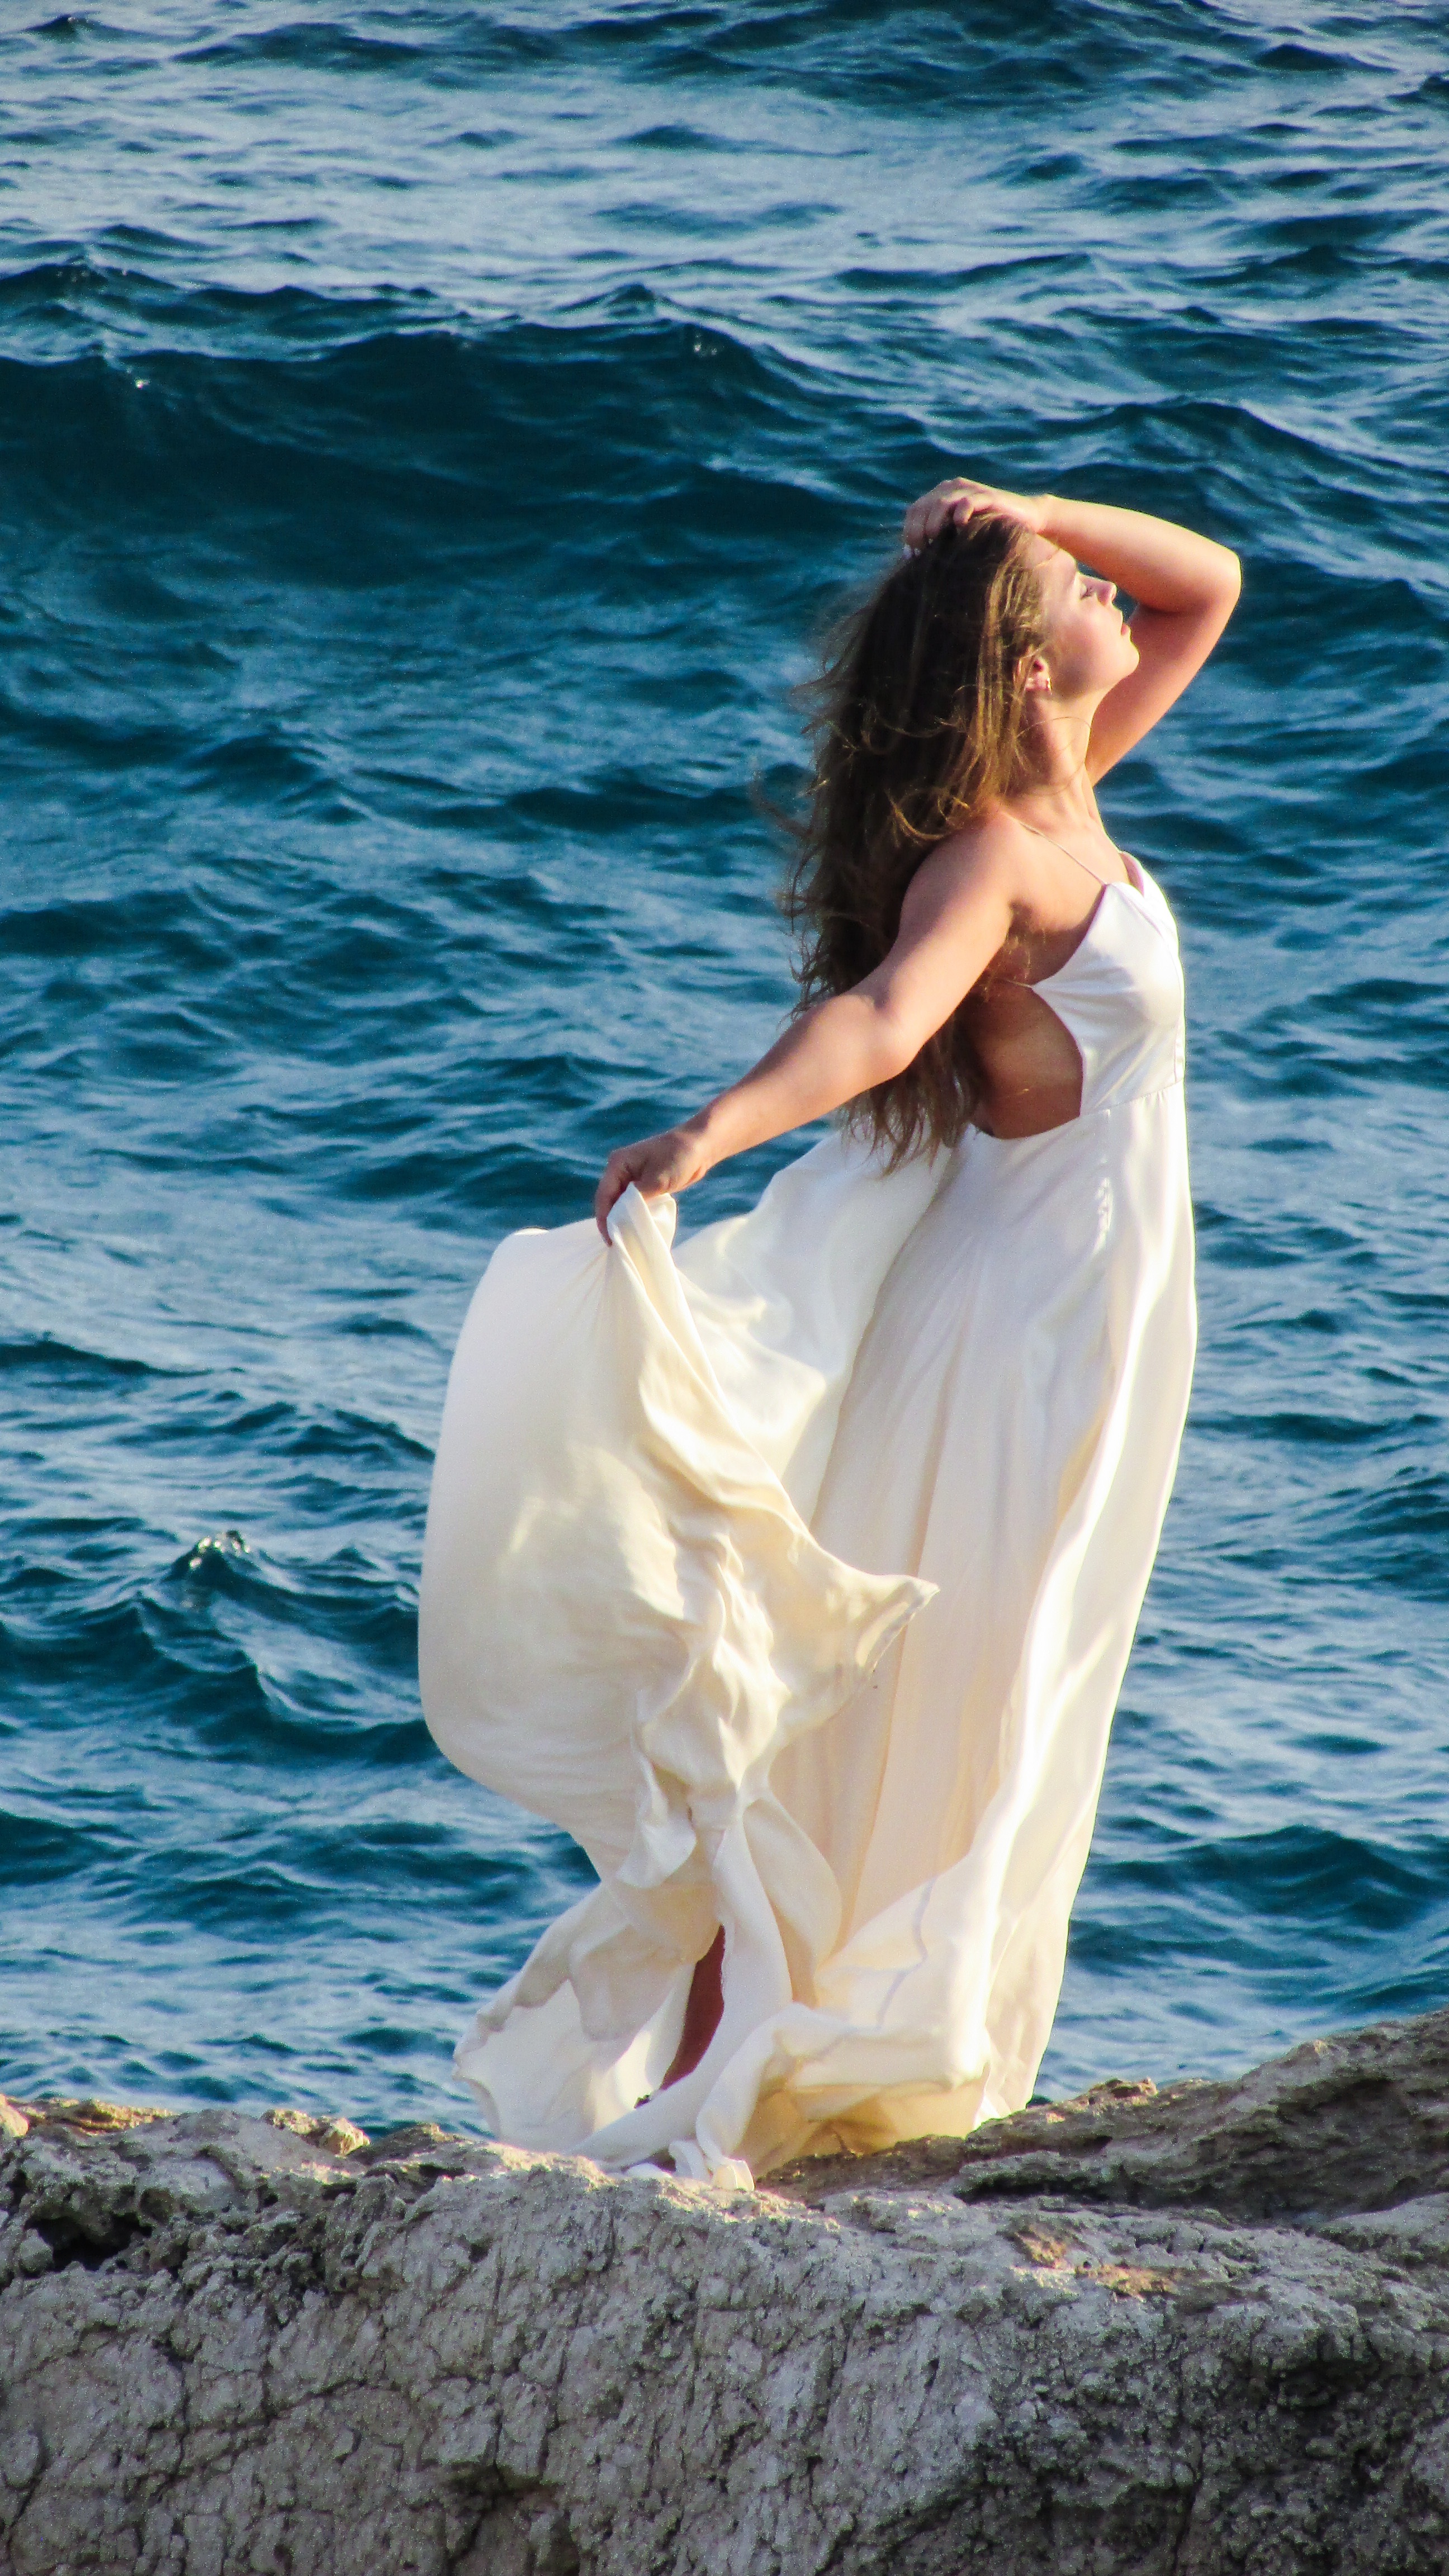
sea, rock, ocean, girl, sun, woman, sunset, white, wave, summer, vacation, cliff, underwater, model, romantic, blue, clothing, posing, dress, photograph, beauty, photo shoot